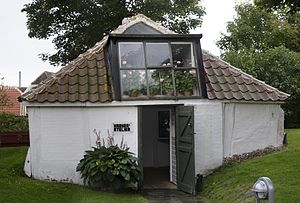
Ovenlysvindue
P.S. Krøyers atelier med nordvendt vindue.
Krøyers atelier ved Skagens Museum
Et ovenlysvindue eller tagvindue er et vindue, der placeres i en bygnings tagflade, oftest i plan med tagbeklædningen. Denne vinduestype giver belysning fra oven og udluftning. Ved boligformål giver ovenlysvinduer også udsigt ud over omgivelserne.